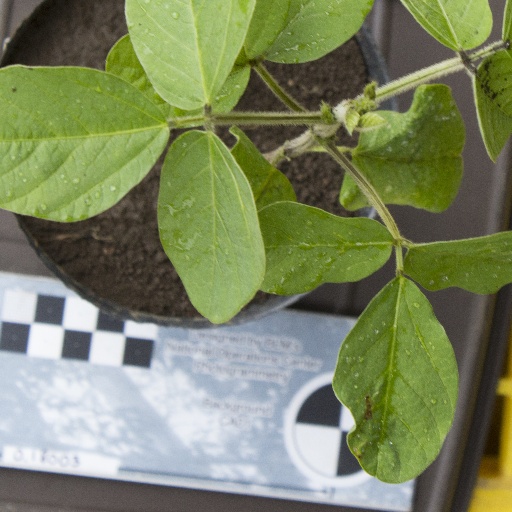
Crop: soybean